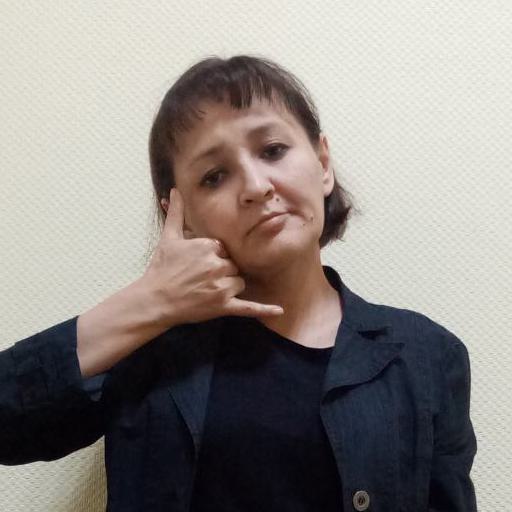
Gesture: call